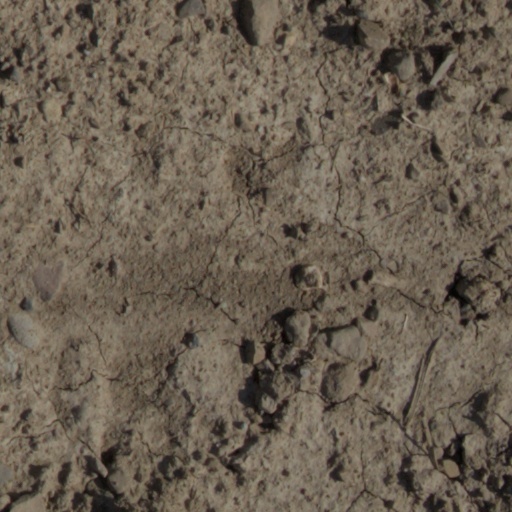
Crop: wheat